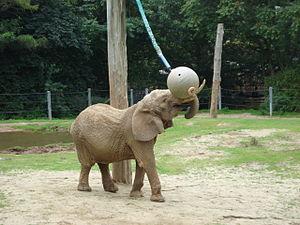
Le parc zoologique de Paignton est un parc zoologique anglais situé sur la côte sud du Devon, à Paignton. Il est la propriété du Groupement de la protection de la vie sauvage Whitley. Ouvert en 1923, il s'étend sur dix hectares où résident quelque 2 000 animaux de 250 espèces.